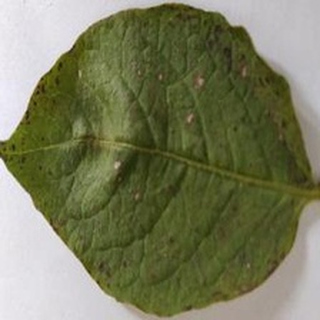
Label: potato_early_blight